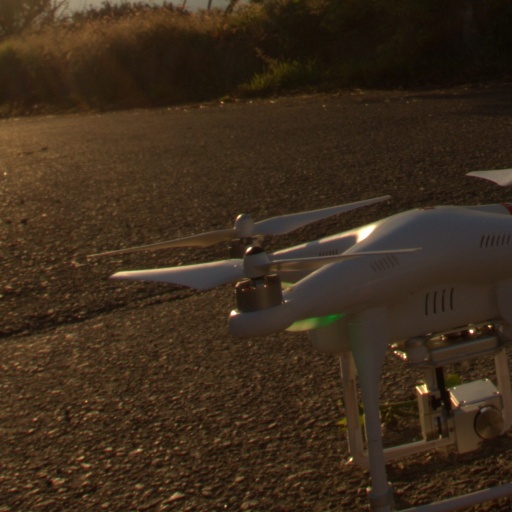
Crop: grape